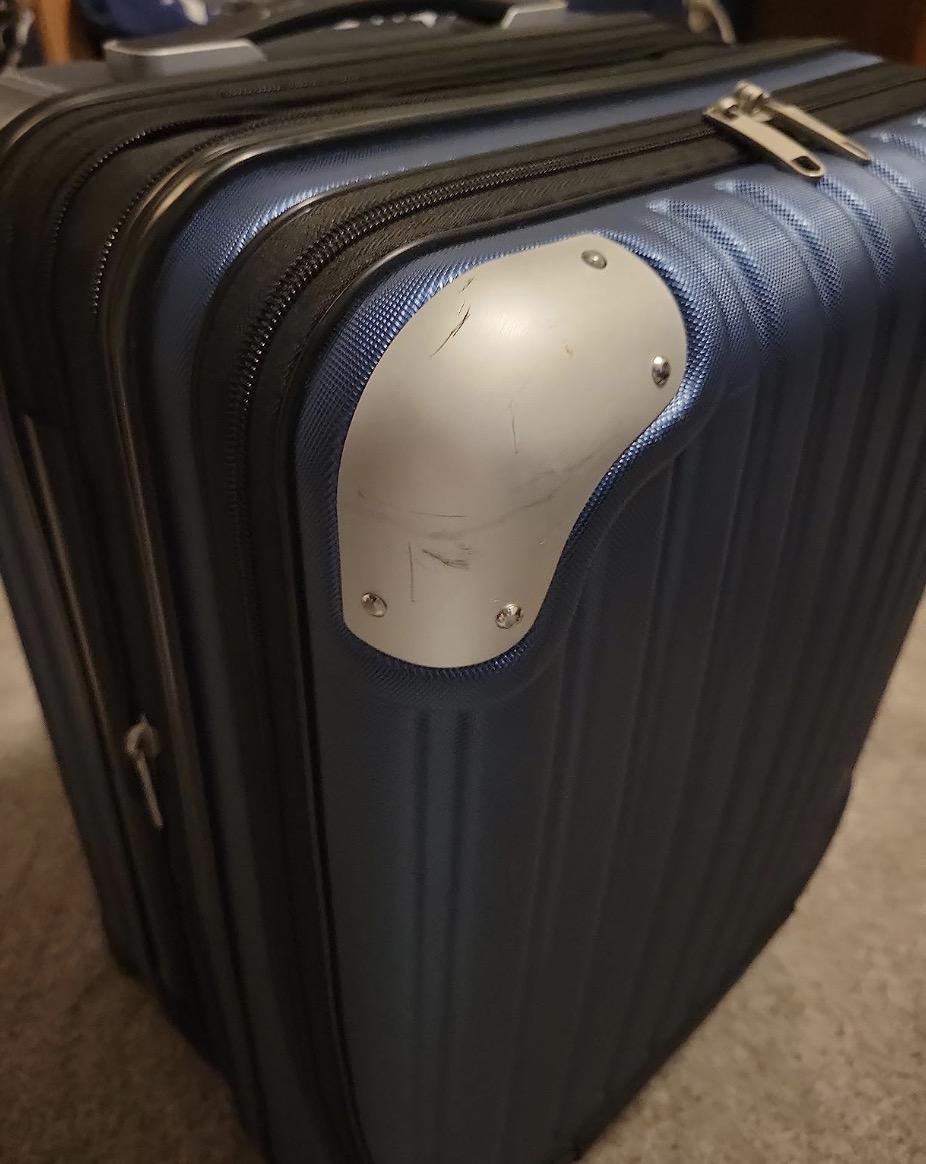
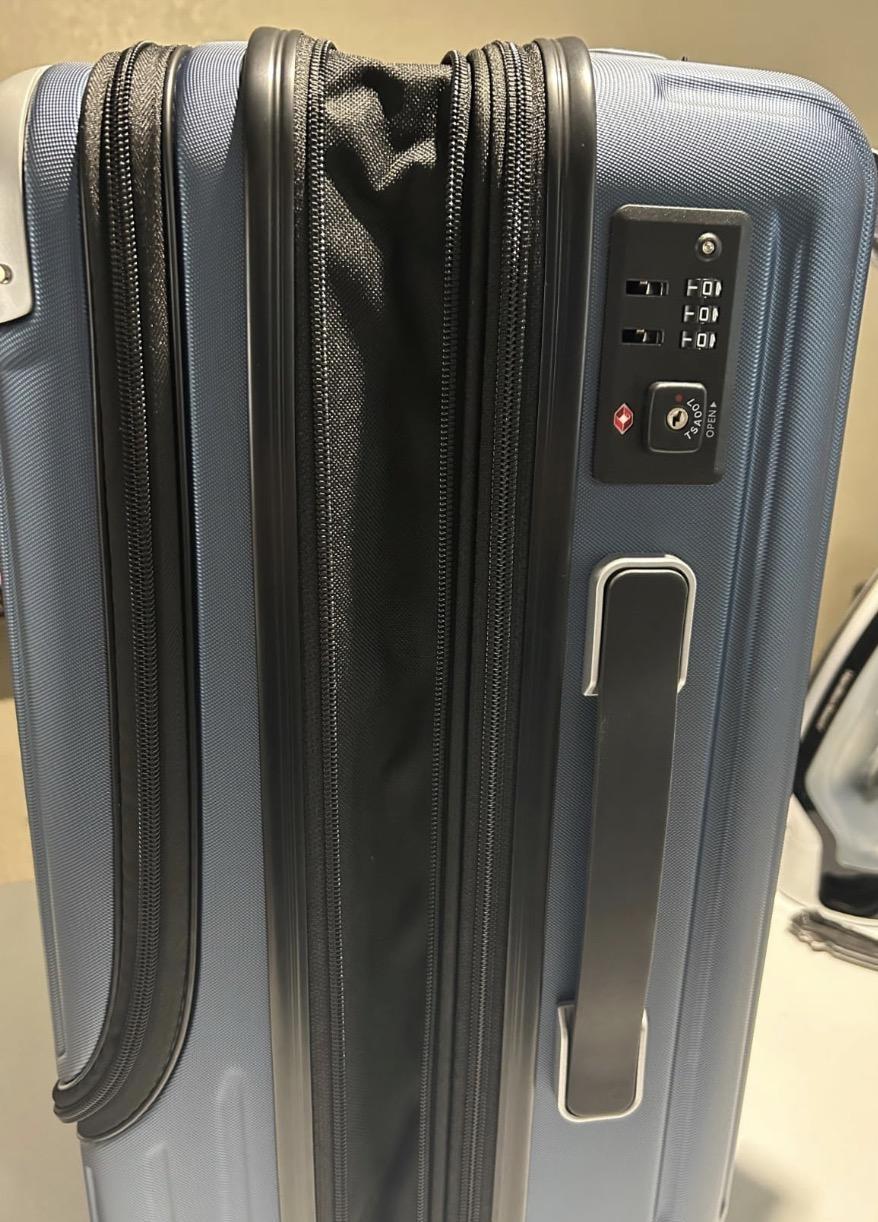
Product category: items_tea
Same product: yes